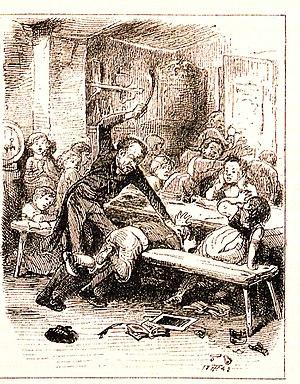
Un châtiment corporel est une forme de punition dont l'objectif est d'infliger une douleur physique afin d'amener une personne reconnue coupable d'une faute ou d'un délit à un repentir et à éviter la récidive.